Khajjak

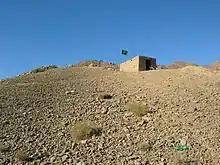
Shaheedan Khajjak 1841

The Khajjak who resided with nine other Kakar chiefs in a village Mekhtar Loralai District in consequence of a feud in which Khajjaks with their family and dependents migrated to Sibi. The names of the Khajjak chiefs, the descendants of sons of khajjak are, 1-Ismail Khan son of Panjo Khan( The head chief Panjo being the eldest son.) 2- Issa Khan son of Ali Khan 3-Syud Khan son of Dur Khan 4-Karim Khan son of Taj Muhammad 5-Hassan khan son of Mir Khan 6- Meeran Khan son of Jan Muhammad 7- Dur Khan son of Naseer Khan 8- Kamal Khan son of Akbar Khan The Khajjak Tribe is said to have numbered from seven hundred to one thousand fighting men this year.